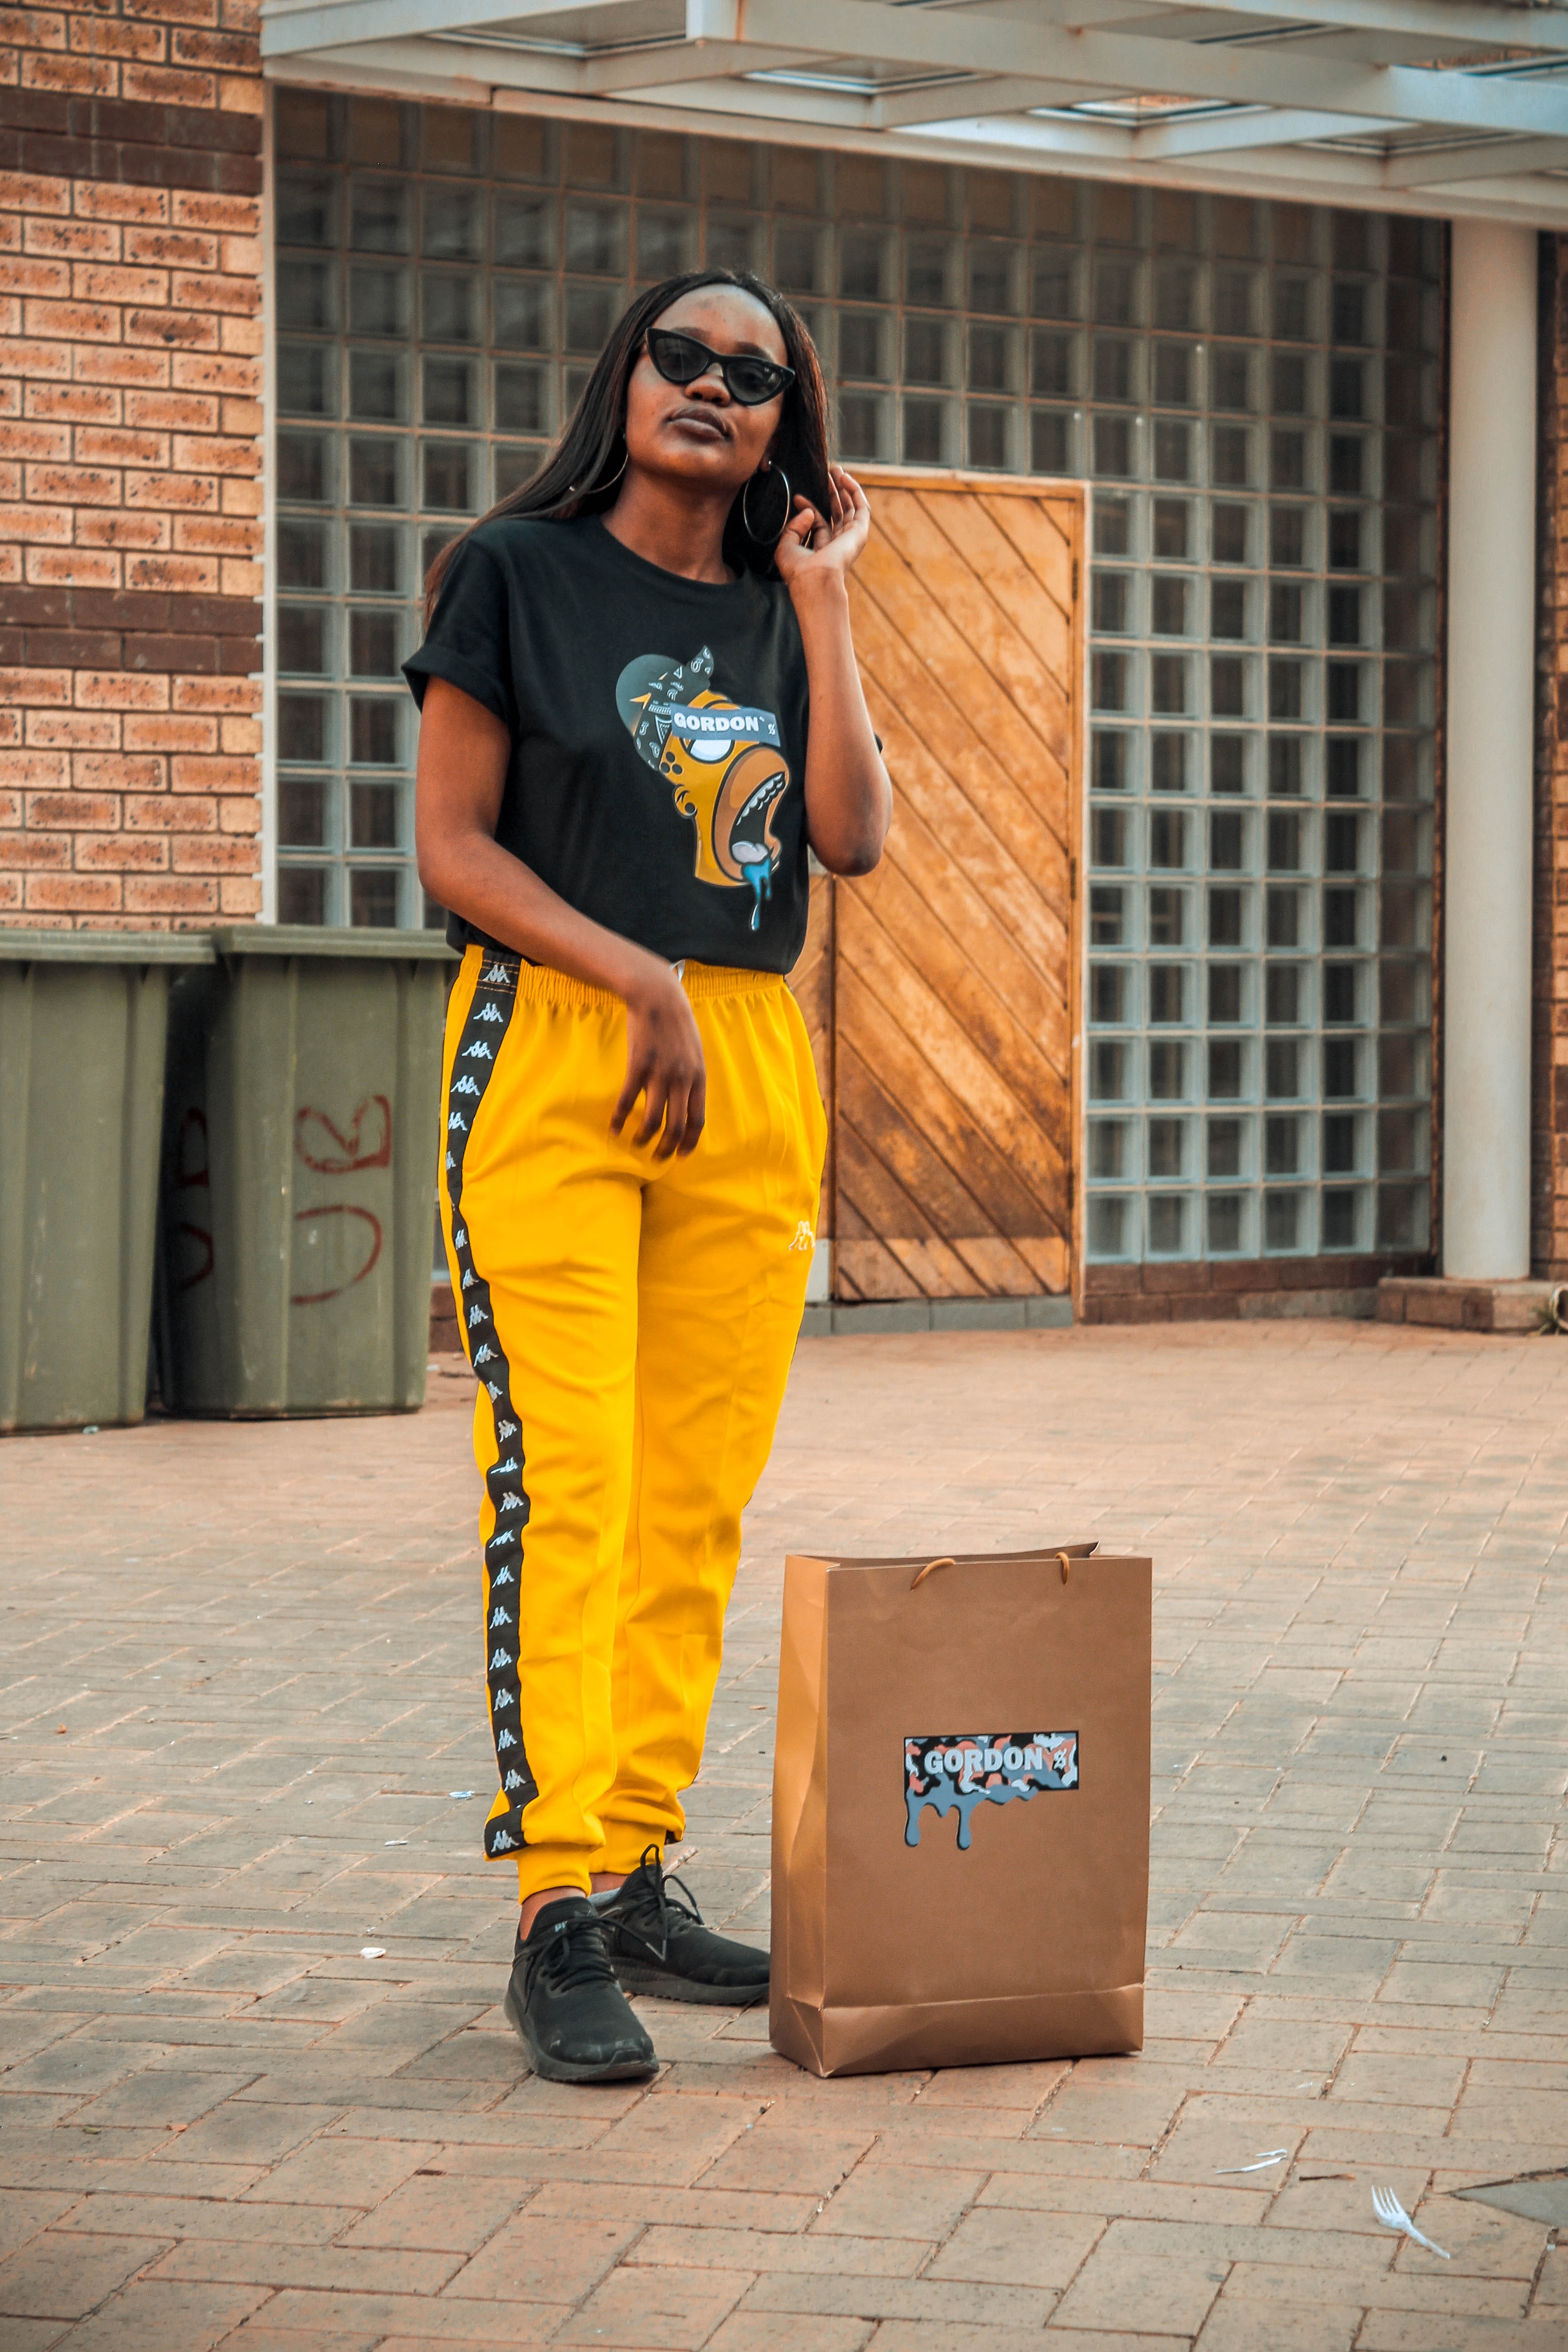
yellow, street fashion, snapshot, fashion, standing, sunglasses, t shirt, jeans, vacation, street performance, street, trousers, glasses, style